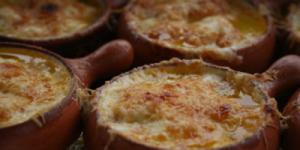
callos a la parmesana